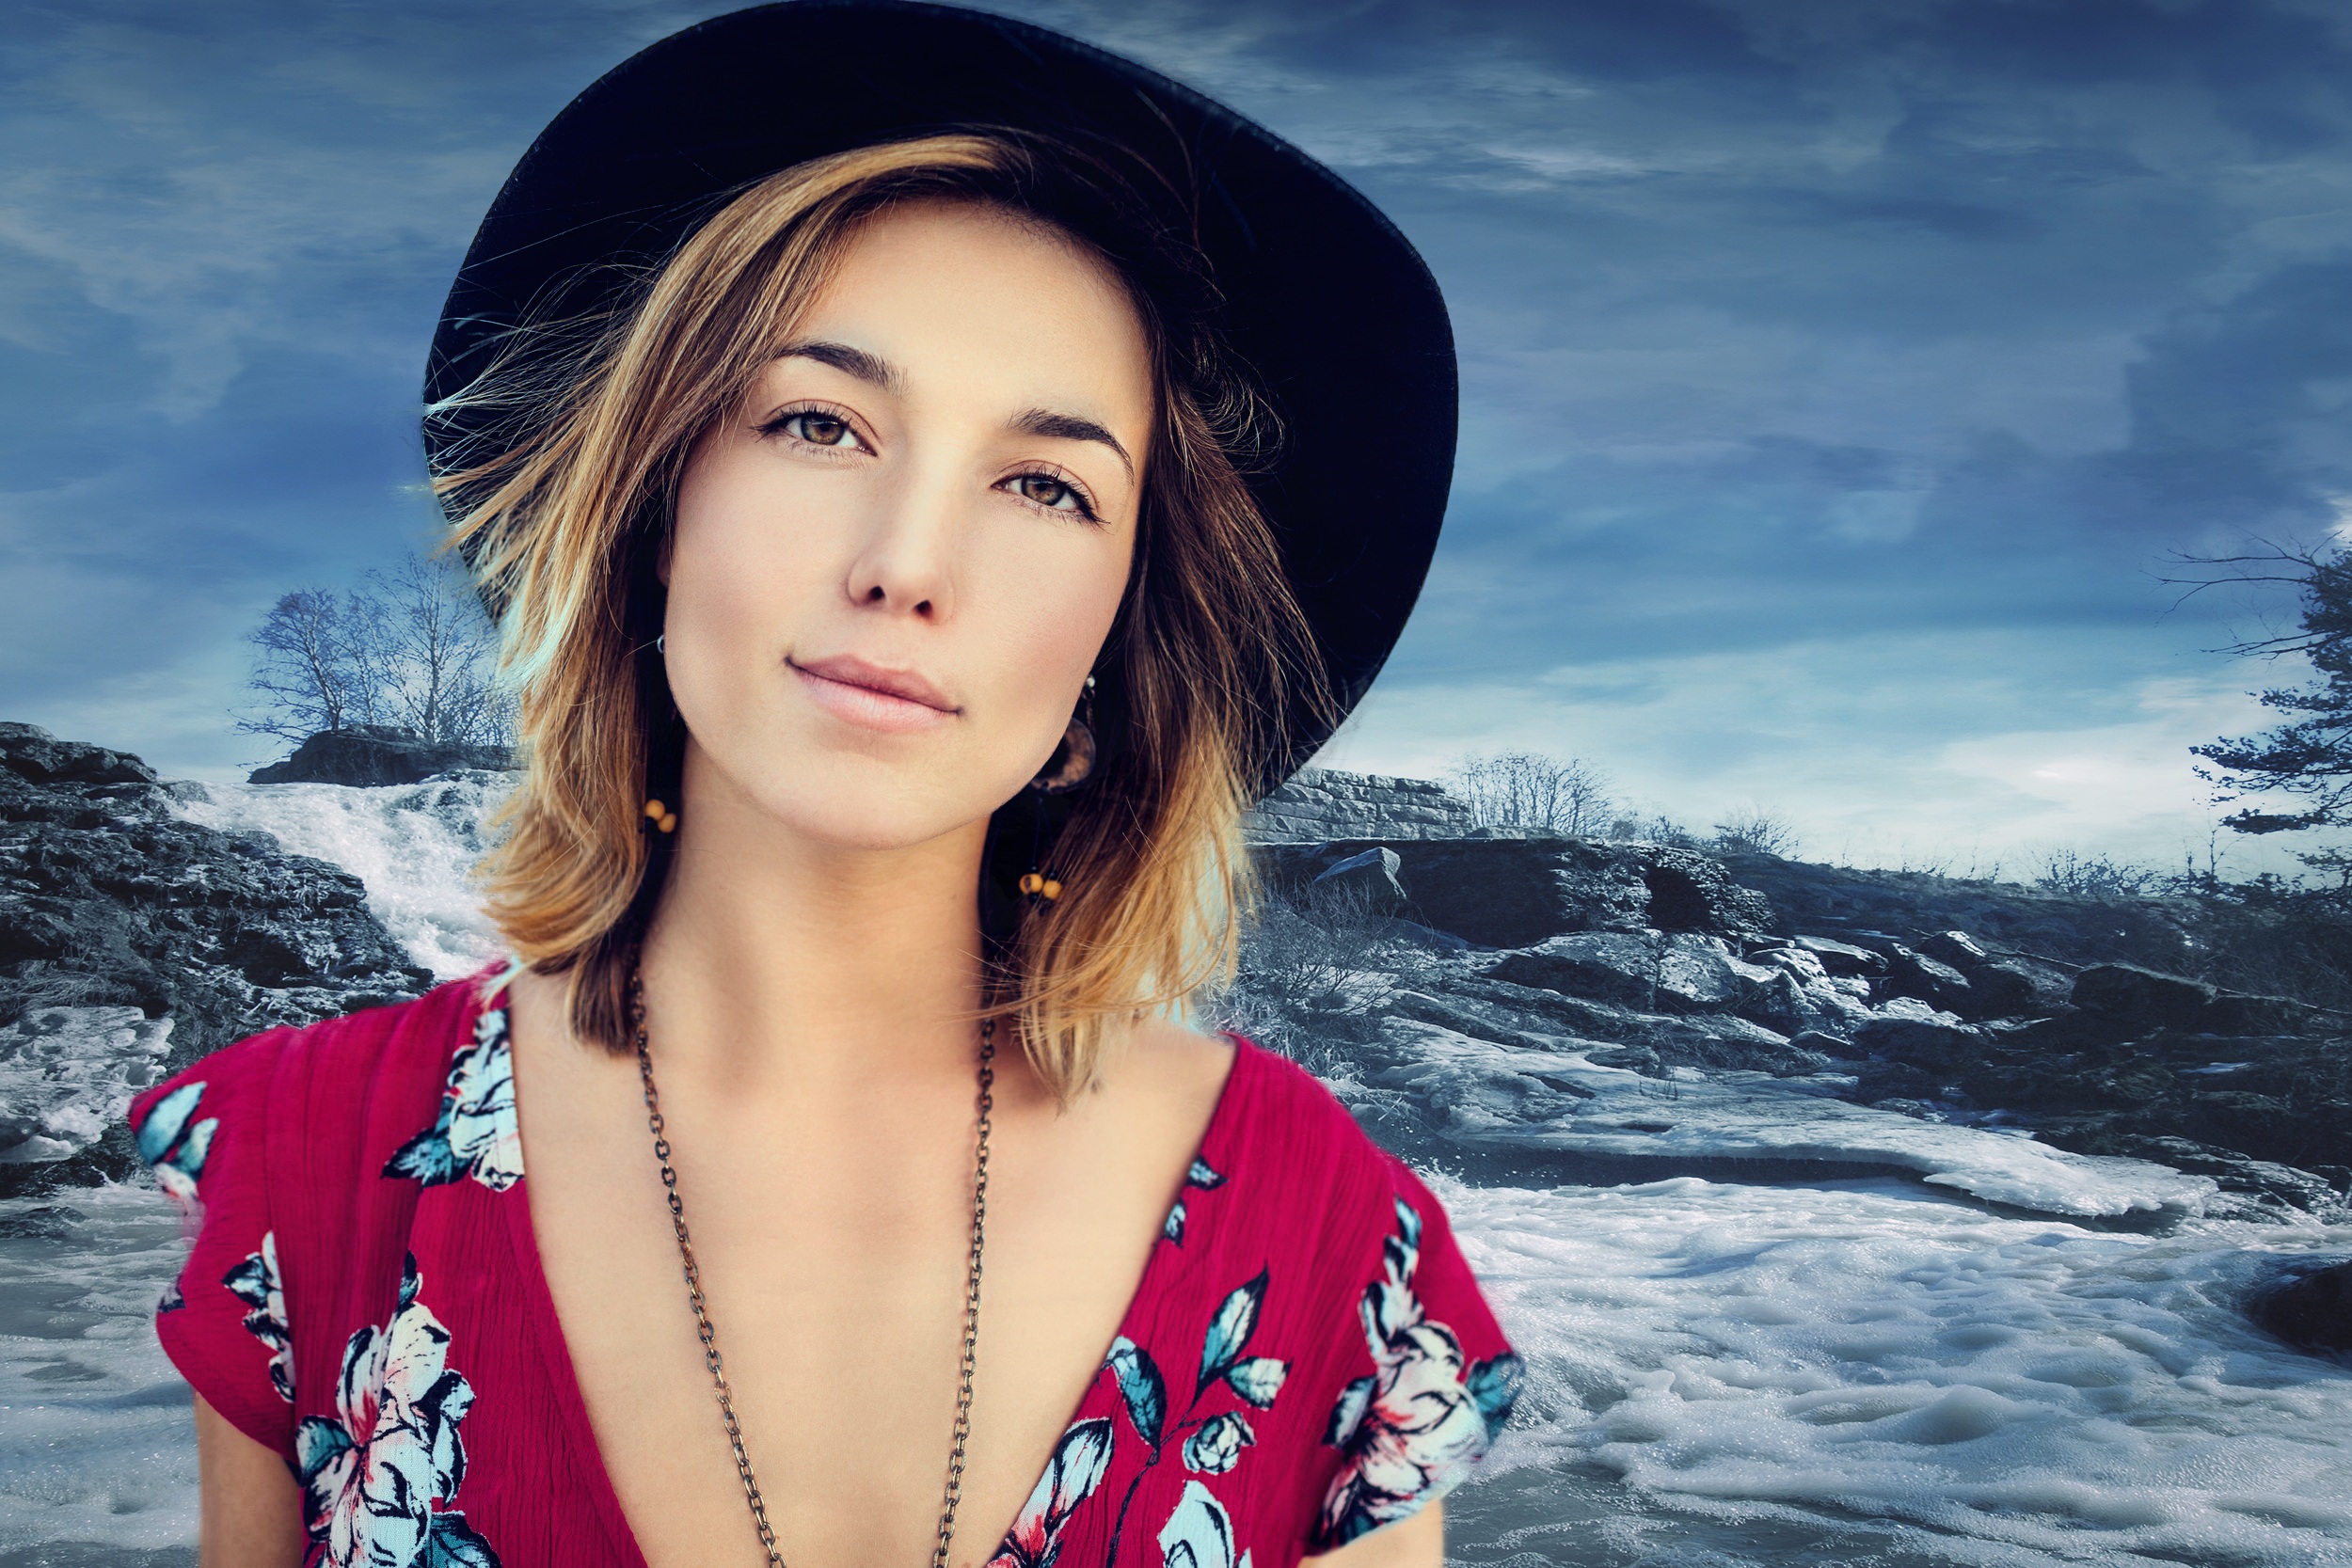
person, girl, woman, photography, portrait, model, fashion, blue, lady, season, eye, photograph, beauty, image, photo shoot, portrait photography, image manuplation, skin retouch, arka plan de i tirme